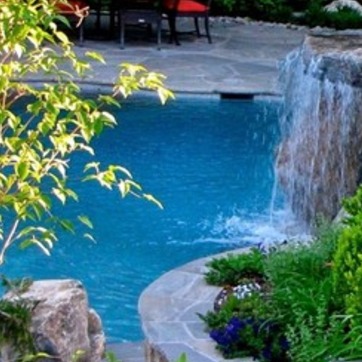
Material: water